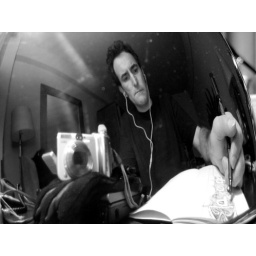
Sketching the Portland theatre sign reflected in the building windows across from my room at the Heathman Hotel.